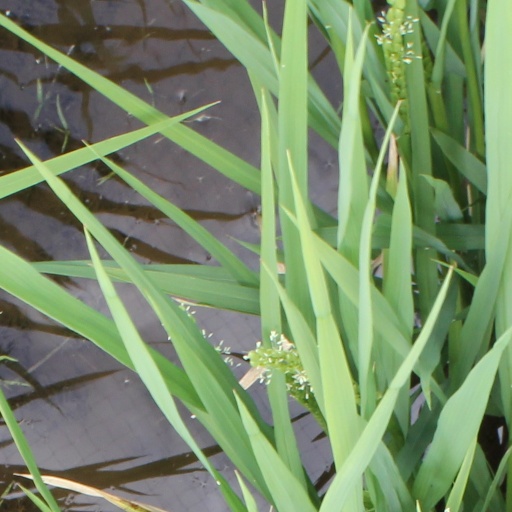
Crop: rice